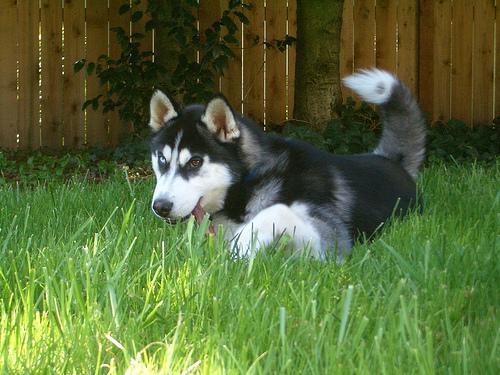
Siberian_husky